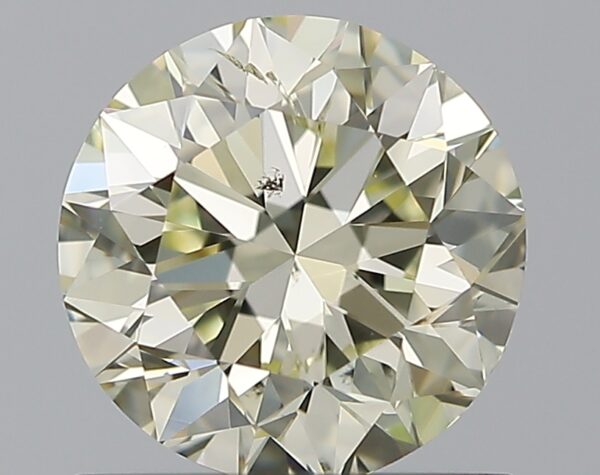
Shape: round
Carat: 1
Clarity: SI2
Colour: Q-R
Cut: VG
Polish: EX
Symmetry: VG
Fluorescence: N
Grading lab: GIA
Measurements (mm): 6.23 x 6.27 x 4.02